Sperm heteromorphism

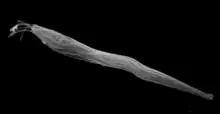
Scanning electron microscopic image of immature parasperm lancet (infertile sperm morph) of "Fusitriton oregonensis" showing the tail brush still present, which later develops into part of the body of the parasperm. It is producing when sperm competition occurs.

Non-fertile sperm increase the fertilisation success of the male producing them when sperm competition occurs. This might be offensive (e.g. displacing or even killing rival fertilising sperm) or defensive (e.g. by blocking areas of the female tract or creating a hostile pre-fertilisation environment).